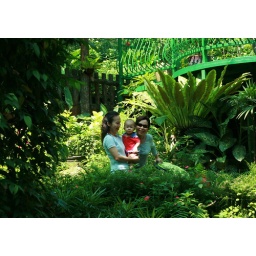
Went to the butterfly park. It is amazing to find such a lush patch of green in the midst of the concrete city